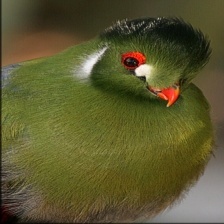
Species: WHITE CHEEKED TURACO
Scientific name: TAURACO LEUCOTIS